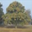
Label: oak_tree